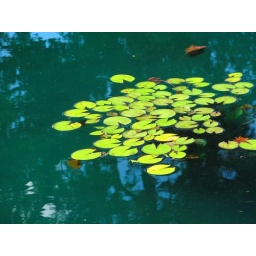
i want to be his girl in the river